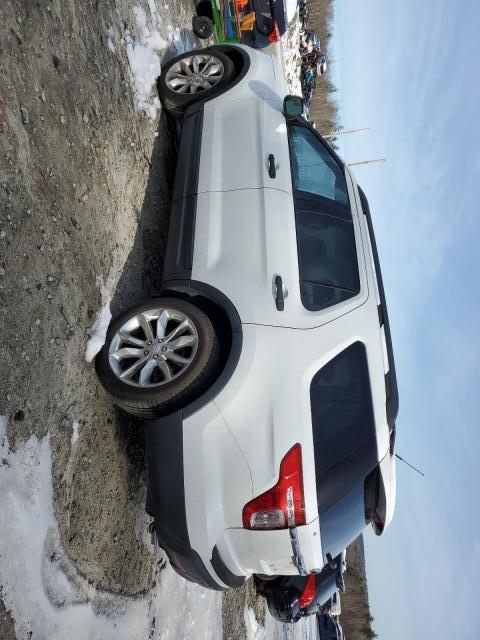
Aucun dommage détecté.
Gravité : aucun